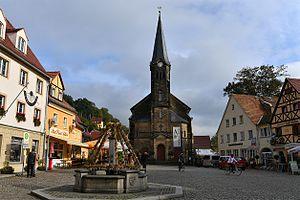
Stadt Wehlen est une ville de Saxe, située dans l'arrondissement de Suisse-Saxonne-Monts-Métallifères-de-l'Est, dans le district de Dresde.